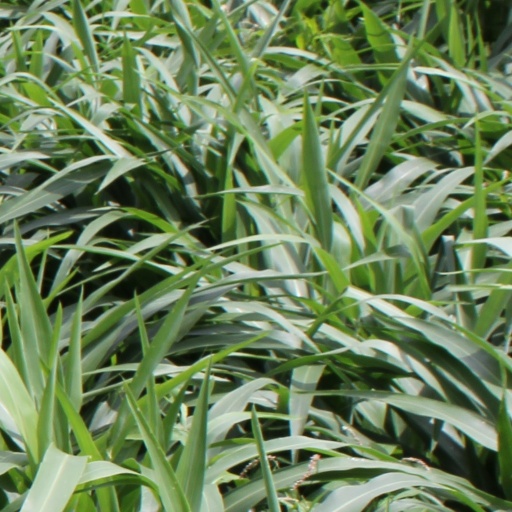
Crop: sorghum